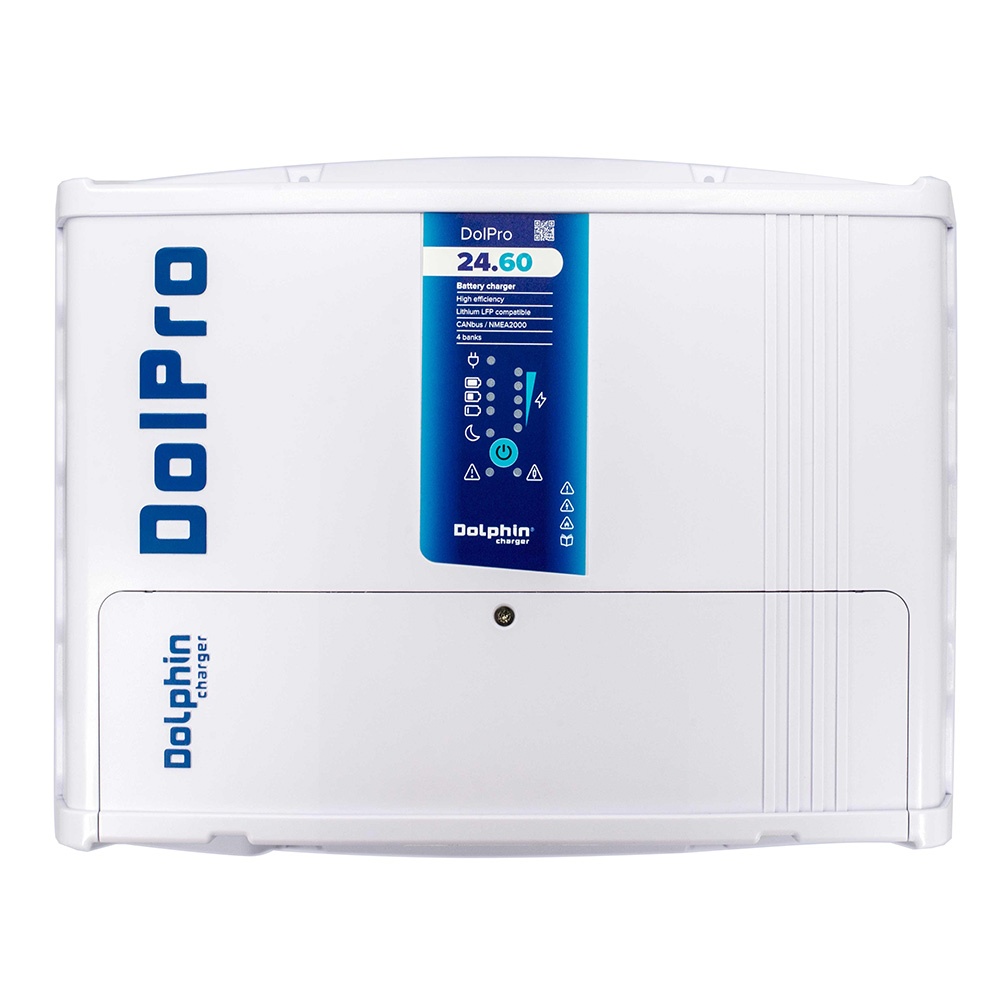
Dolphin Charger PRO Evo3 - 12V - 90A [99454]
PRO Evo3 - 12V - 90A This range of Marine Battery Chargers results from the latest technological advancements in the world of power electronics. Compared to the Dolphin Pro Chargers, an additional DC output has been added while reducing the overall dimensions by 16% (12v/90a, 24v/40a, 24v/60a) and 30% (24v/100a). They are more compact and 30-60% lighter (9 lbs.), offering the highest power-to-space ratio on the market! With 4 independent isolated DC outputs and NMEA 2000 communication, the Dolphin PRO Evo3 meets the demands of today’s leading boat builders and modern electrical systems. Features: Ultra-compact and lightweight - Thanks to the new electronics, this new generation of product is 30 to 60% lighter than the previous one. The weight of the 24-volt 100-amp unit is just under 9 lbs. 4 Independent isolated outputs - All PRO EVO3 offer 4 independent isolated DC outputs. It allows for the simplification of the charging system, consisting of several battery banks. NMEA 2000 - NMEA 2000 plug & play communication skills. All PRO EVO3 chargers feature CAN communication ports, including a certified N2K port with latest PGEN High-Efficiency DSP technology - PRO EVO3 Chargers deliver full power even at very high temperatures (up to 50°C/122°F). This "no derating" feature is unique on the market. Selectable Battery Chemistries - 8 Selectable charging profiles, including Lead Acid, Gel, AMG, and Lithium-Ion batteries with temperature compensation Ignition Protected - PRO EVO3 12.90 is now ISO 8846 and SAE J1171 certified Brochure (pdf)
Brand: Dolphin Charger
Category: Electronics > Electronics Accessories > Power > Battery Accessories > General Purpose Battery Chargers